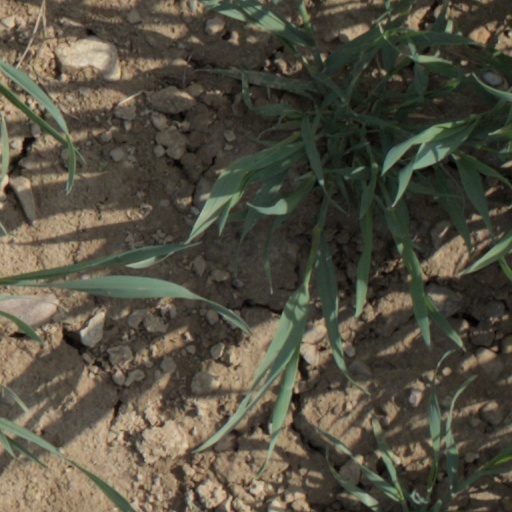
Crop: wheat